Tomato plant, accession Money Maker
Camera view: horizontal (90 deg, fisheye); turntable rotation: 300 degrees
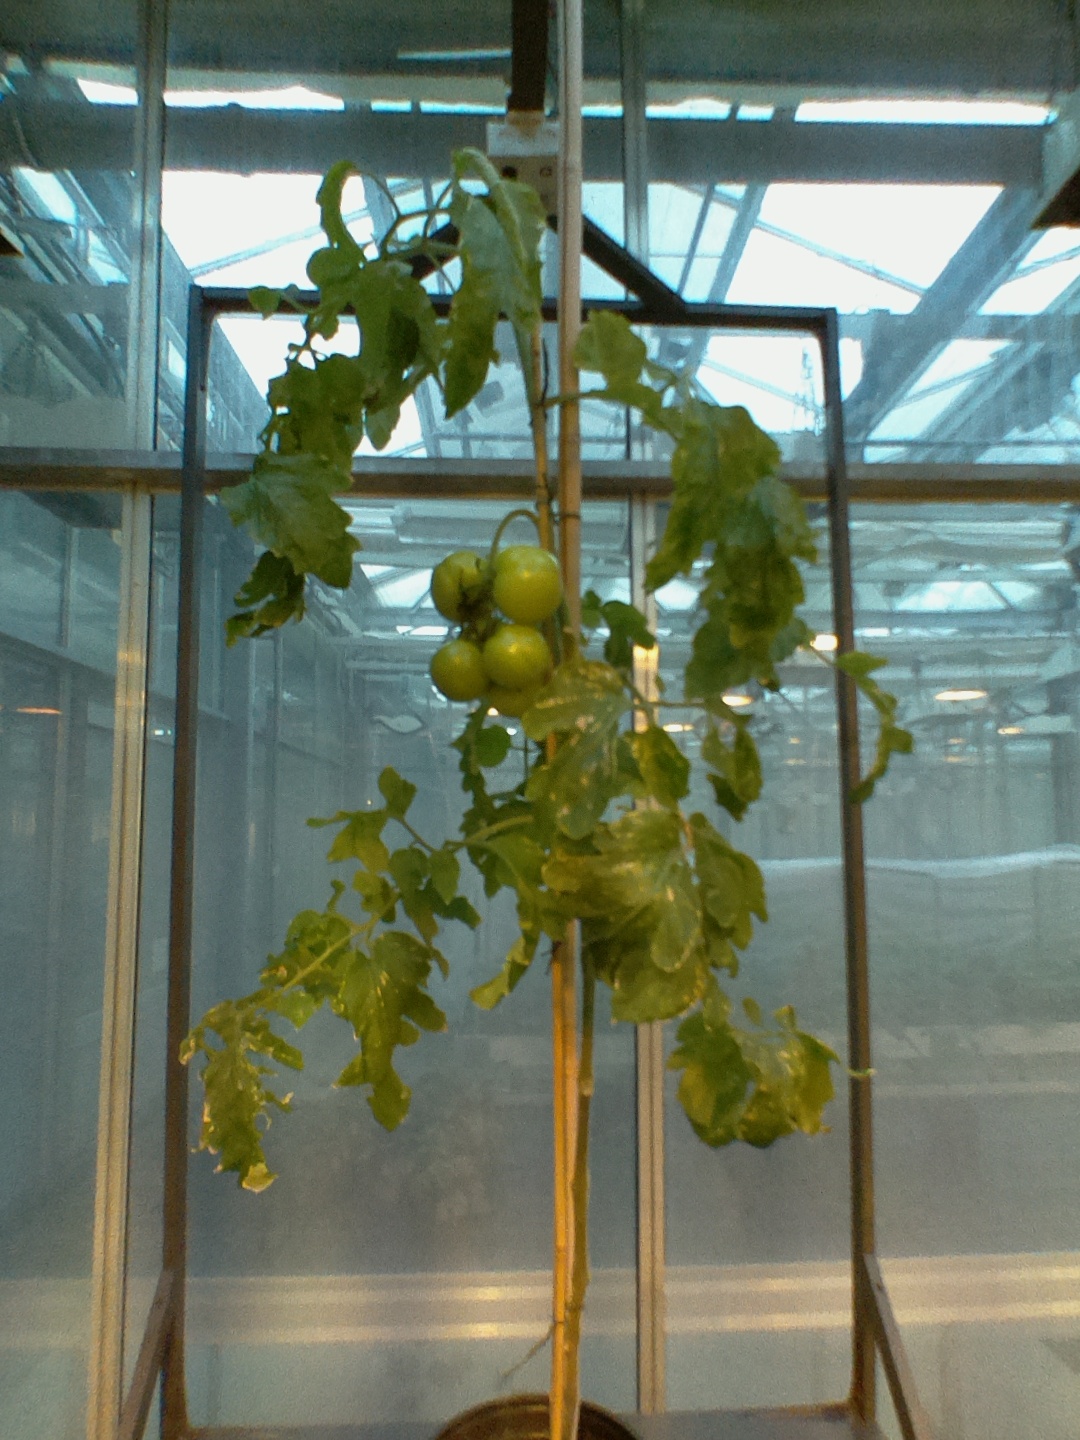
BBCH growth stage 78: 80% -90% of final fruit size